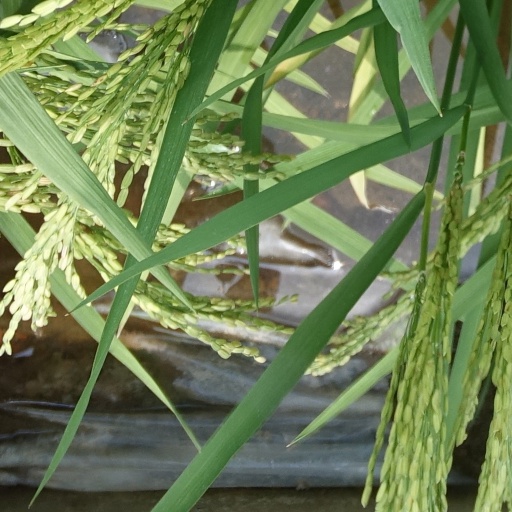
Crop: rice